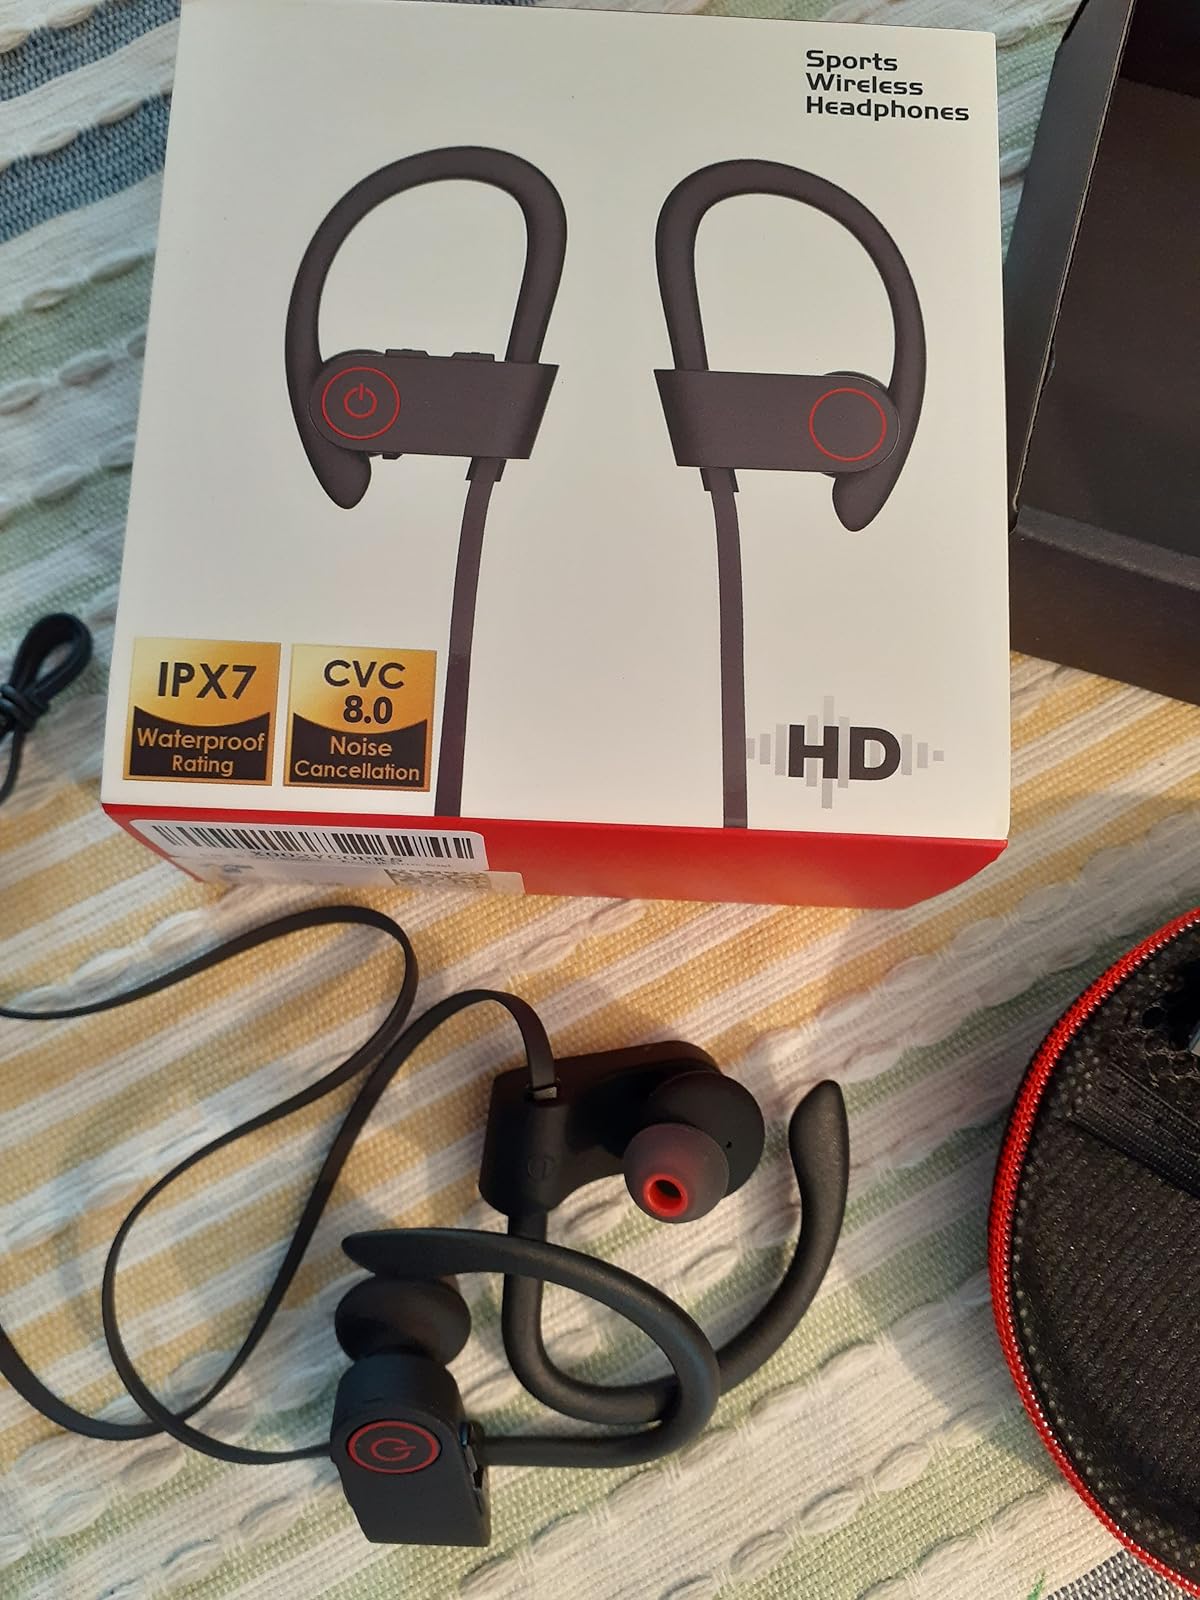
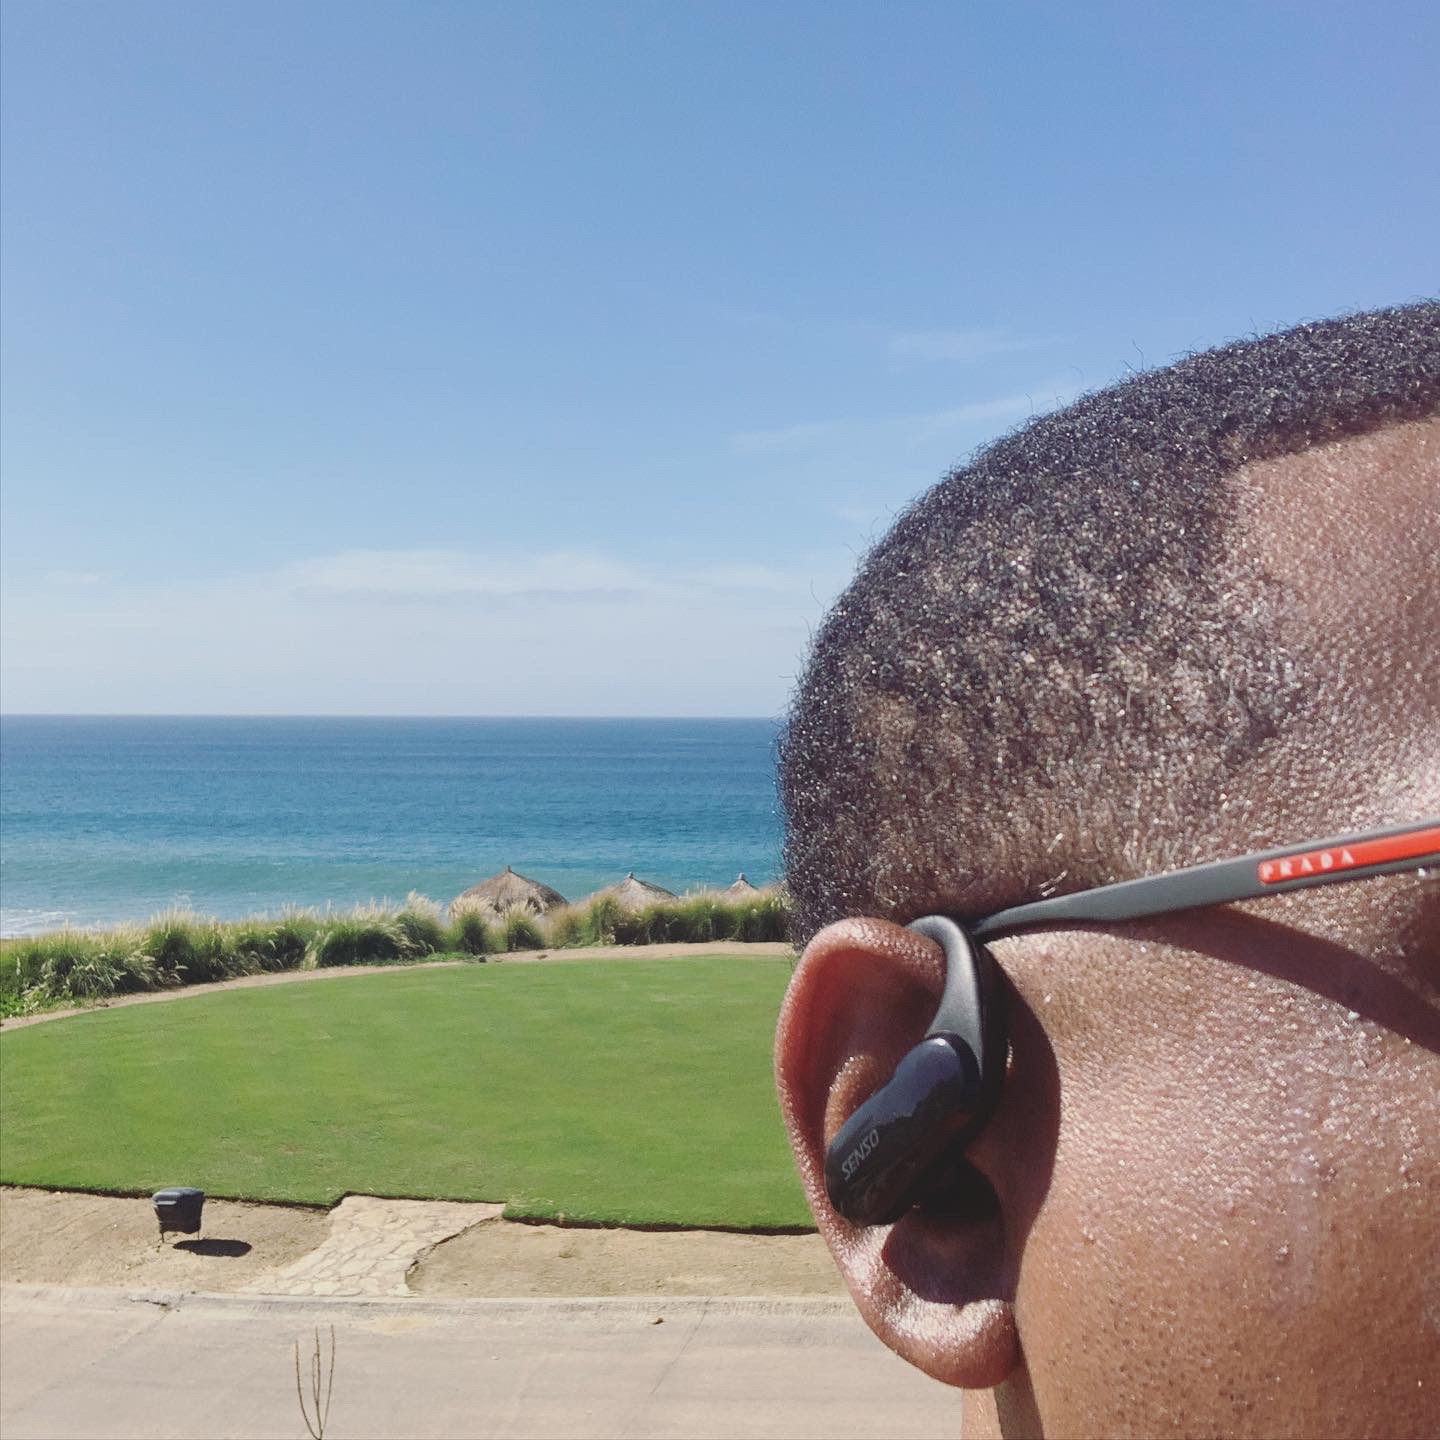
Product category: earbuds
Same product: no